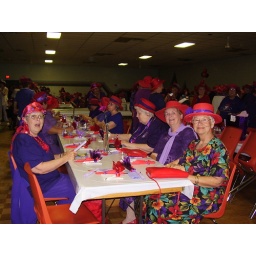
red hats in drayton 004